Metal-halide lamp

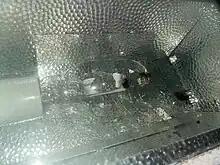
A metal halide bulb that has shattered as a result of an arc tube explosion due to uninterrupted prolonged use.

All metal halide arc tubes deteriorate in strength over their lifetime due to chemical attack, thermal stress and mechanical vibration. As the lamp ages the arc tube becomes discolored (often obtaining a dark grey shade), absorbing light and getting hotter. The tube will continue to become weaker until it eventually fails, causing the breakup of the tube.